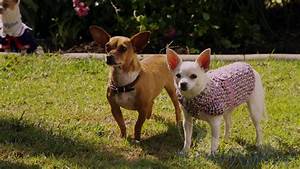
Label: dog